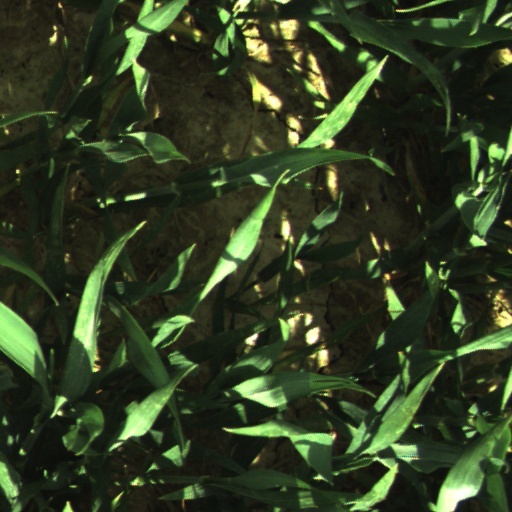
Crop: wheat